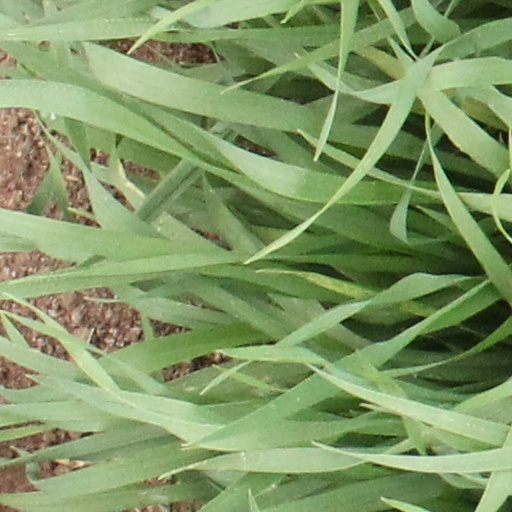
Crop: wheat